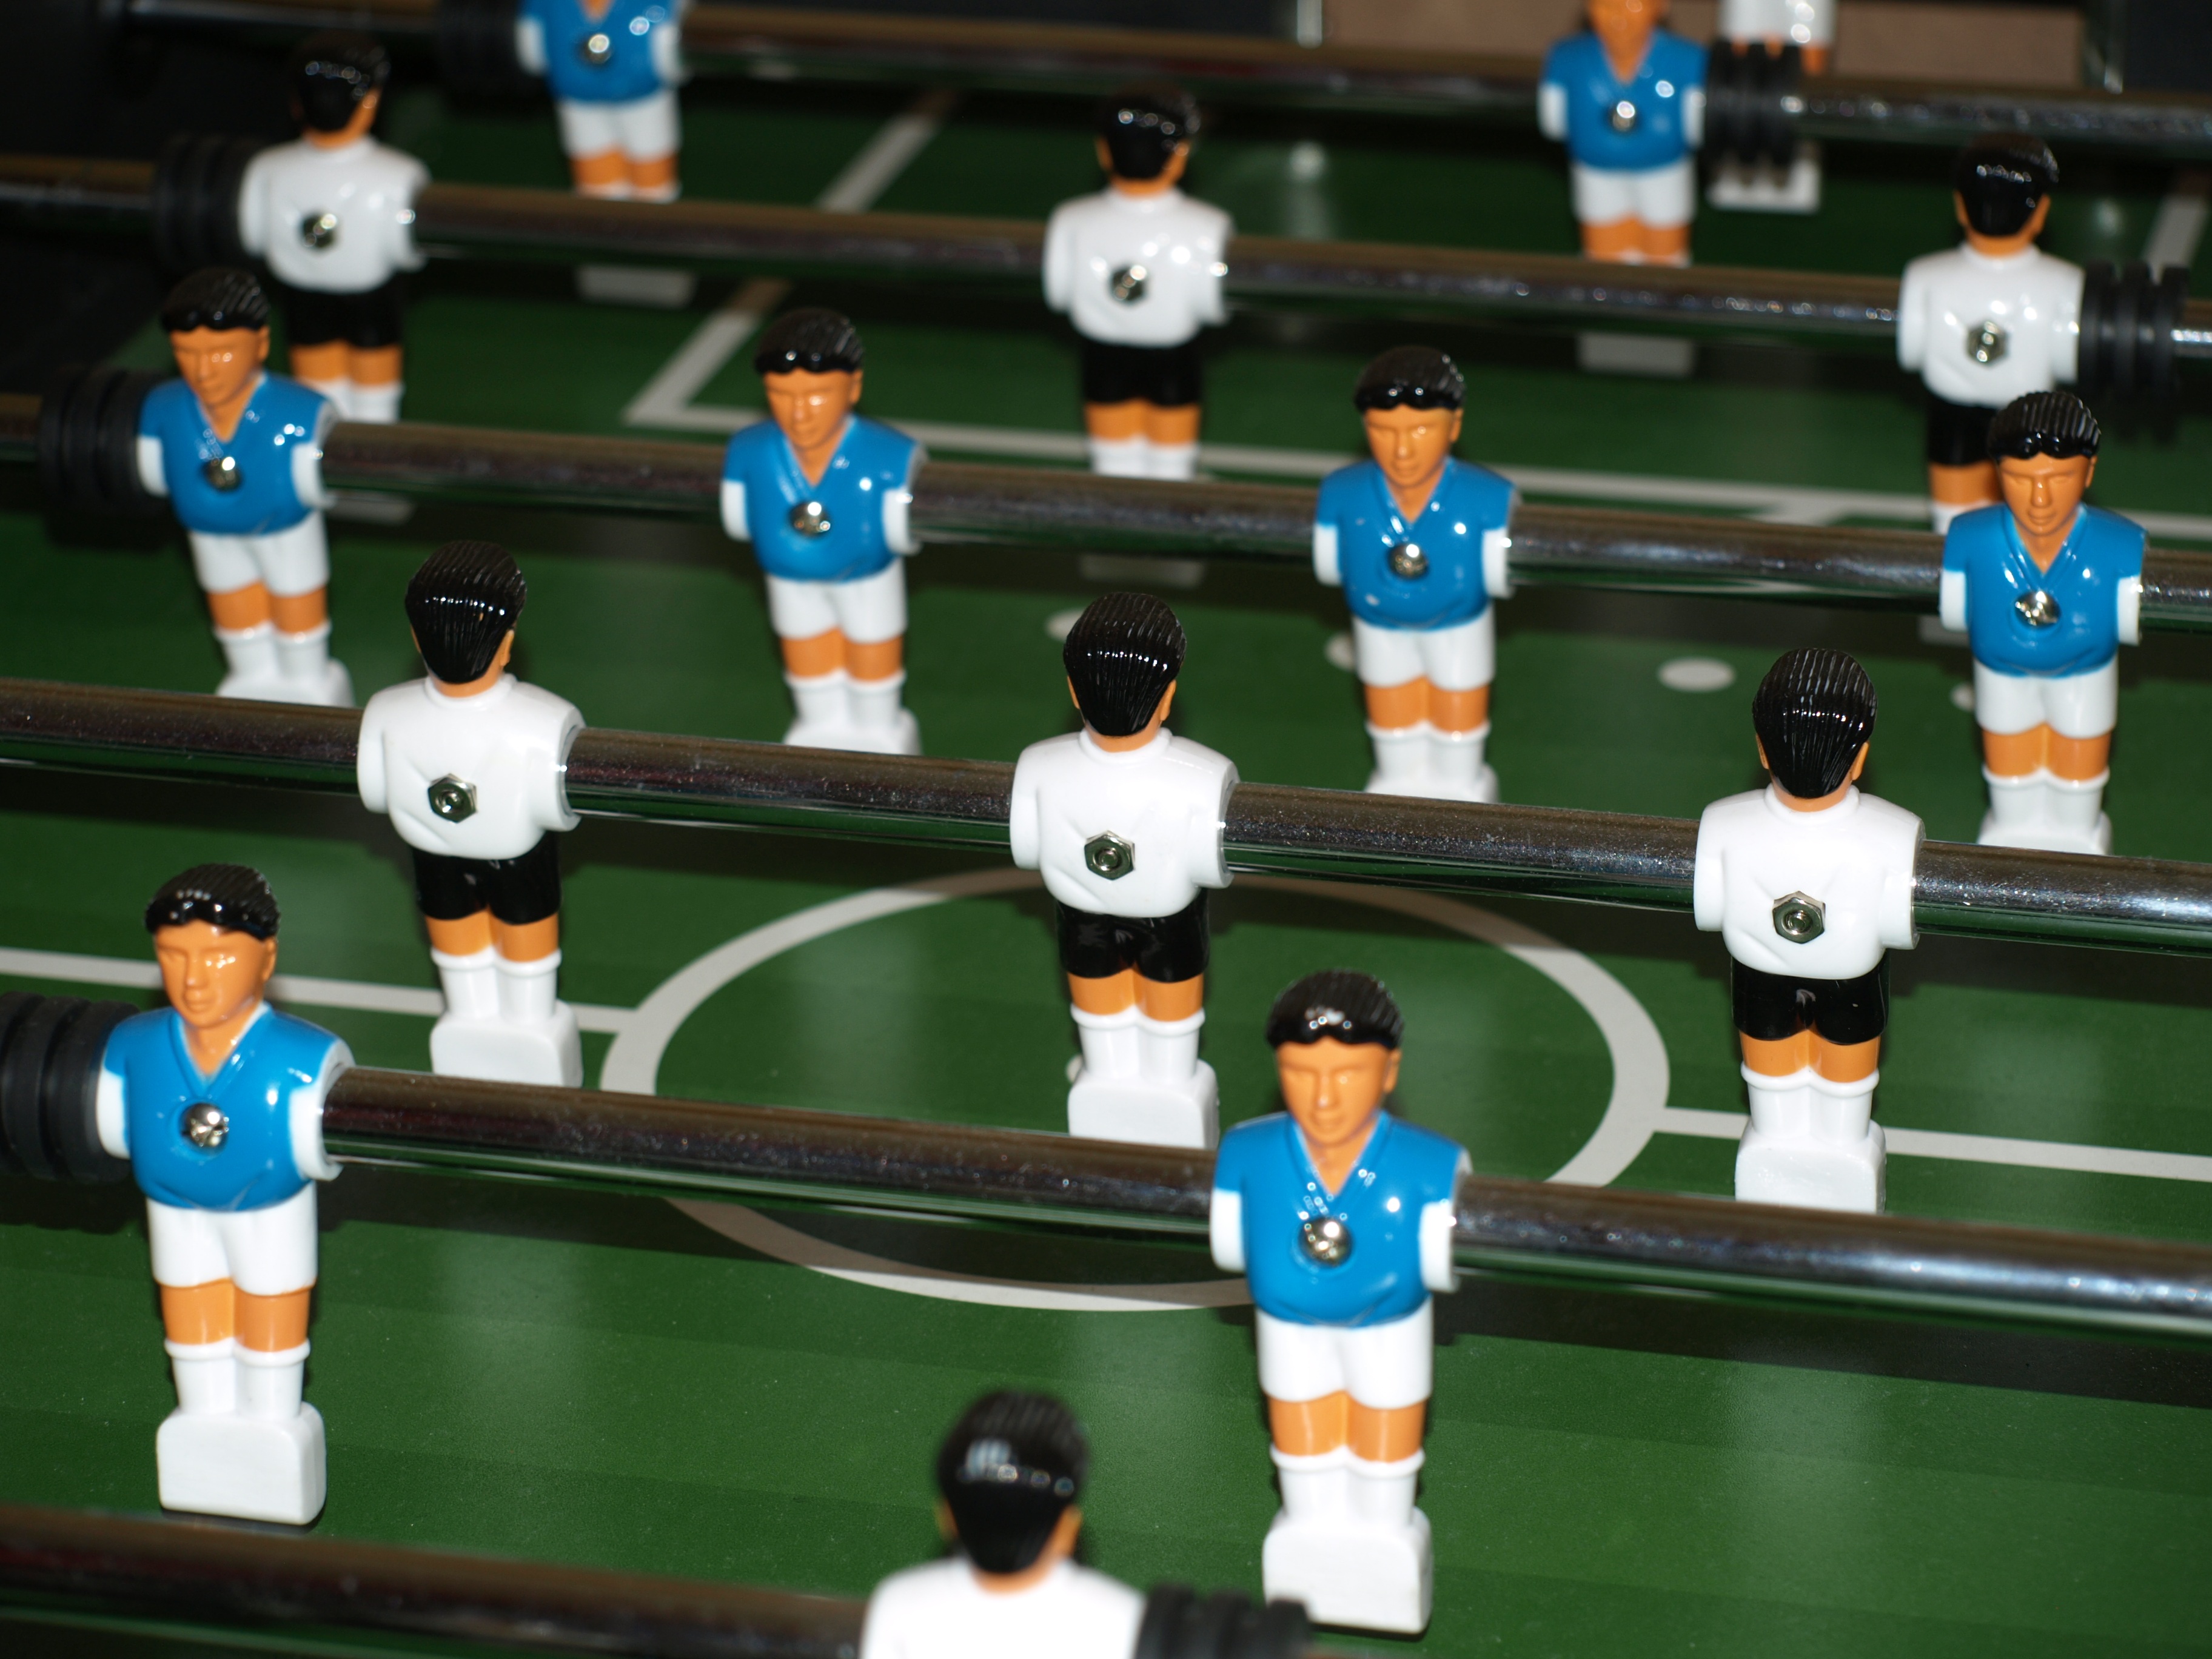
sport, soccer, football, table football, fun, team, sports, ball, championship, kicker, game device, ball game, foosball table, fire doors, soccer table, team sport, rotating handle bars